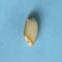
Maize quality: Bad